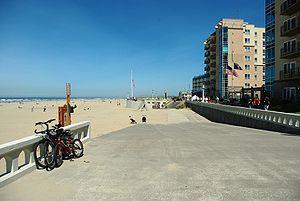
Seaside est une municipalité américaine située dans le comté de Clatsop en Oregon. Lors du recensement de 2010, sa population est de 6 457 habitants.